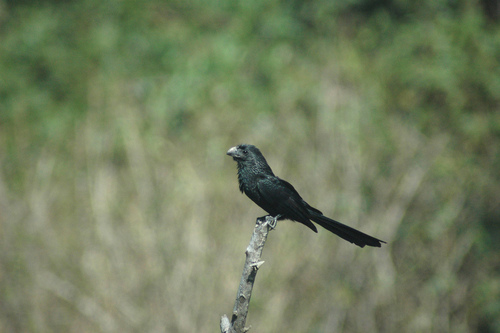
an all black bird with a long tail and a beak that is short, stout, and very deep.
small solid black bird,short beak with a downward curve.
small bird with long black tail, foot and tarsus is black, beak is small and grey, head, belly, breast and abdomen are black.
this black bird has a large, lighter beak that is curved and beady black eyes.
this small black bird has long rectrices a small grey bill and short feet.
this bird is black with green and has a very short beak.
this bird is shiny green in color, with a stubby beak.
the bird has a curved black bill and a black back.
the bird is thick in stature and black in size with a short beak.
this bird has wings that are black and has a thick bill
Species: Groove Billed Ani